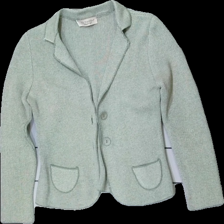
View: front
Type: Blazer
Category: Ladies
Brand: Not in the list
Brand text on label: Be tween
Colors: Green
Material: 51% Acryl 49% Cotton
Cut: Regular
Season: All
Price range: 50-100
Recommended usage: Reuse
Description: Knitted blazer